Heymans' cube

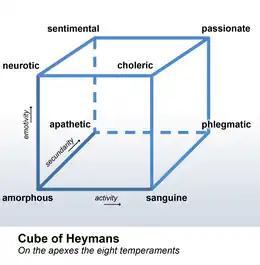

Heymans' cube is a typology of different character types formulated by Gerard Heymans in his book "Inleiding tot de Speciale Psychologie" (Introduction to Special Psychology). He was the first person to base his typology on empirical research. He used questionnaires he sent to all General Physicians in the Netherlands and went through many biographies of famous people, like Multatuli and Napoleon. He also did research into the differences in, what he called, secondary effects using visual stimulation, like bright light. Based on his research he put people on three dimensions which together formed eight different character types (see figure).